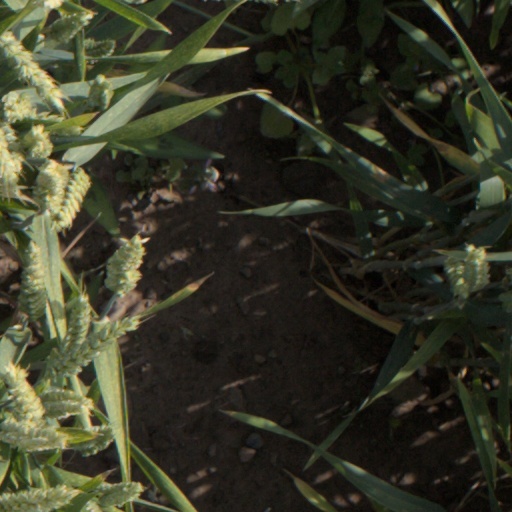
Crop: wheat